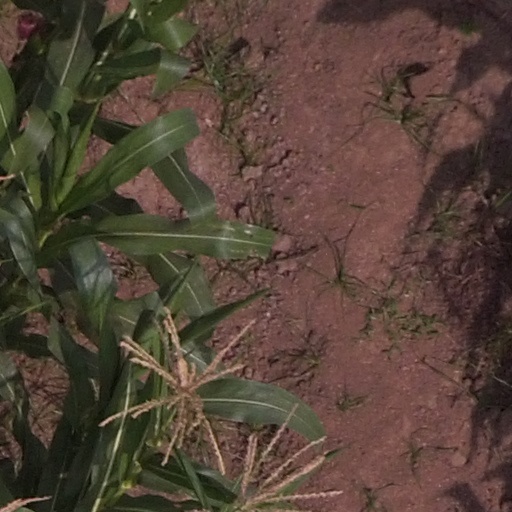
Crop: maize; corn